Home Heating Emergency Assistance Through Transportation Act of 2014

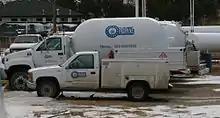
A local delivery truck, behind the pickup truck

"This summary is based largely on the summary provided by the Congressional Research Service, a public domain source."